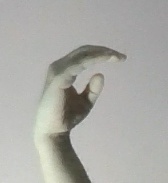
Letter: jeem